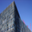
Label: skyscraper